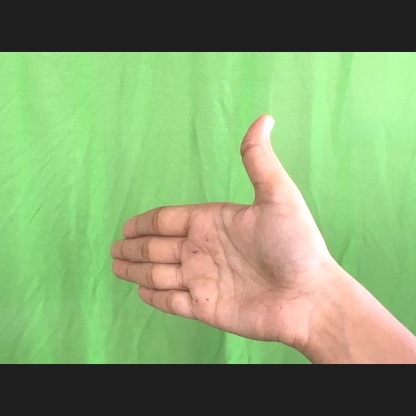
Mudra: Ardhachandran